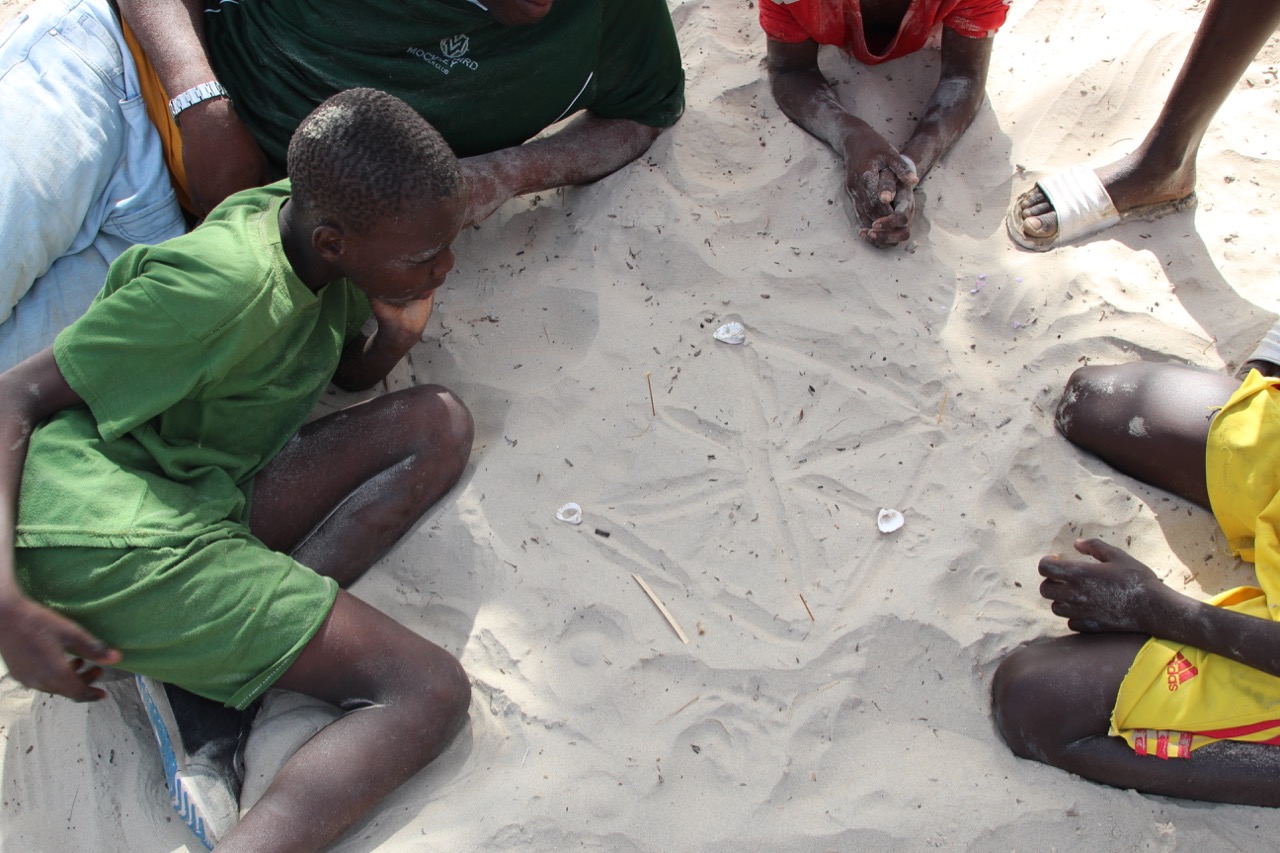
Ñii de ay boy lañ dañiy dame. Ñii de ay nit lañ cinq personnes cinq nit ñuy dame ñuy dame. Ay nit lañ cinq nit.